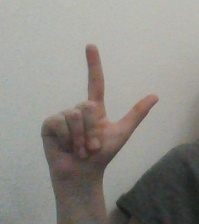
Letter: laam